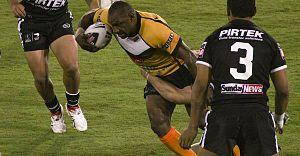
Le Rugby League Four Nations ou en français Tournoi des Quatre Nations est une compétition internationale de rugby à XIII créée en 2009 et succédant au Tri-Nations qui mettait aux prises l'Australie, la Nouvelle-Zélande et la Grande-Bretagne.
Stanley Gene est un ancien joueur papou de rugby à XIII. Il peut jouer au poste de demi de mêlée, de troisième ou de talonneur. Précédemment, il a évolué pour Hull FC, les Huddersfield Giants et les Bradford Bulls. Il est international papou et il a joué 3 coupes du monde avec sa sélection dont la dernière comme capitaine. Son véritable âge est un mystère, Gene affirme être né en 1974, mais aucun acte de naissance existe. De nombreuses recherches entreprises par le gouvernement papou ont été faites pour déterminer son véritable âge et ils en ont conclu qu'il avait entre 32 et 58 ans. En 2010, à la suite de la démission d'Adrian Lam, Gene prend la tête de l'équipe nationale de Papouasie-Nouvelle-Guinée.